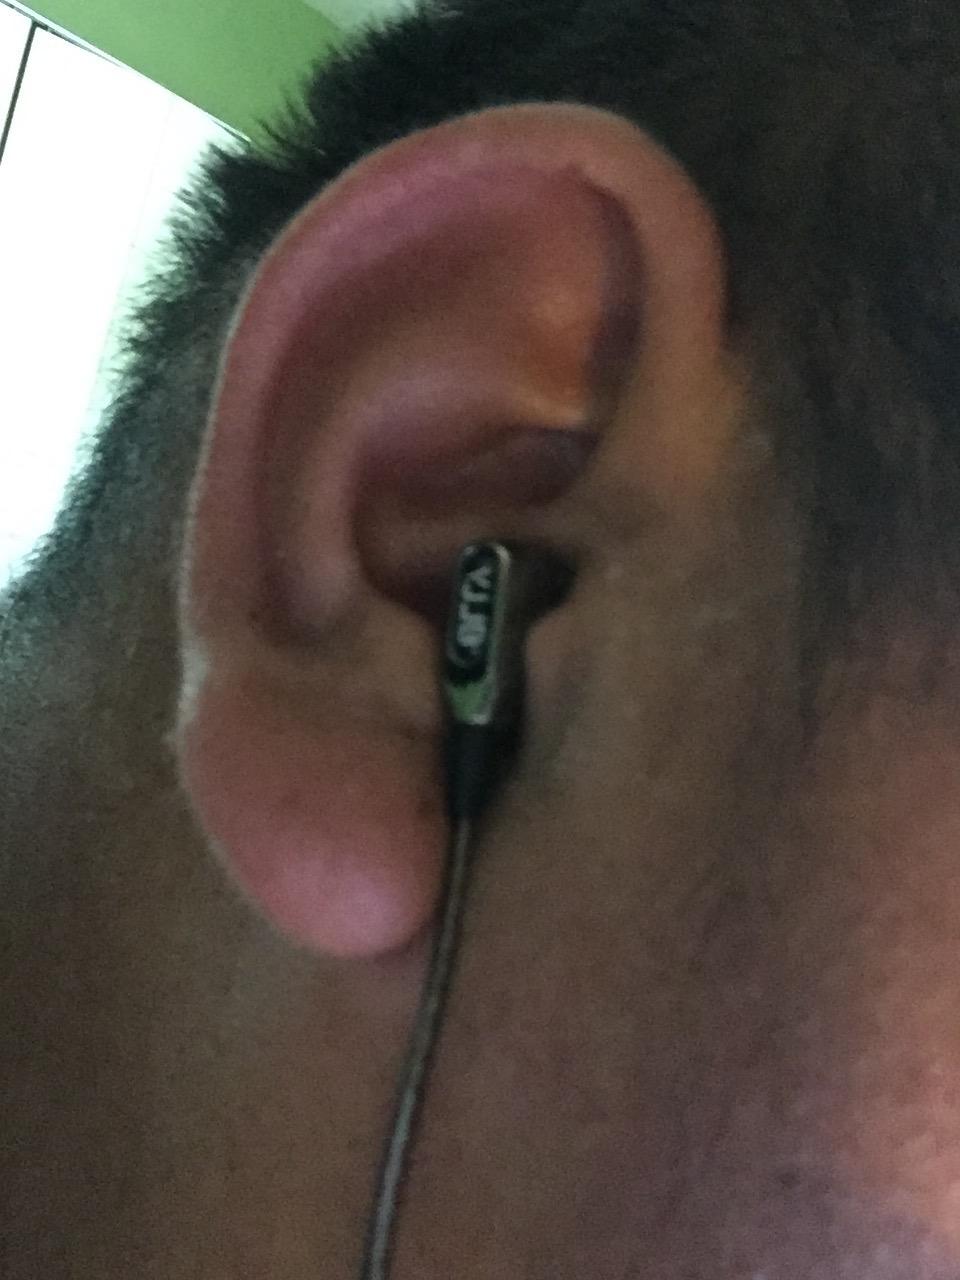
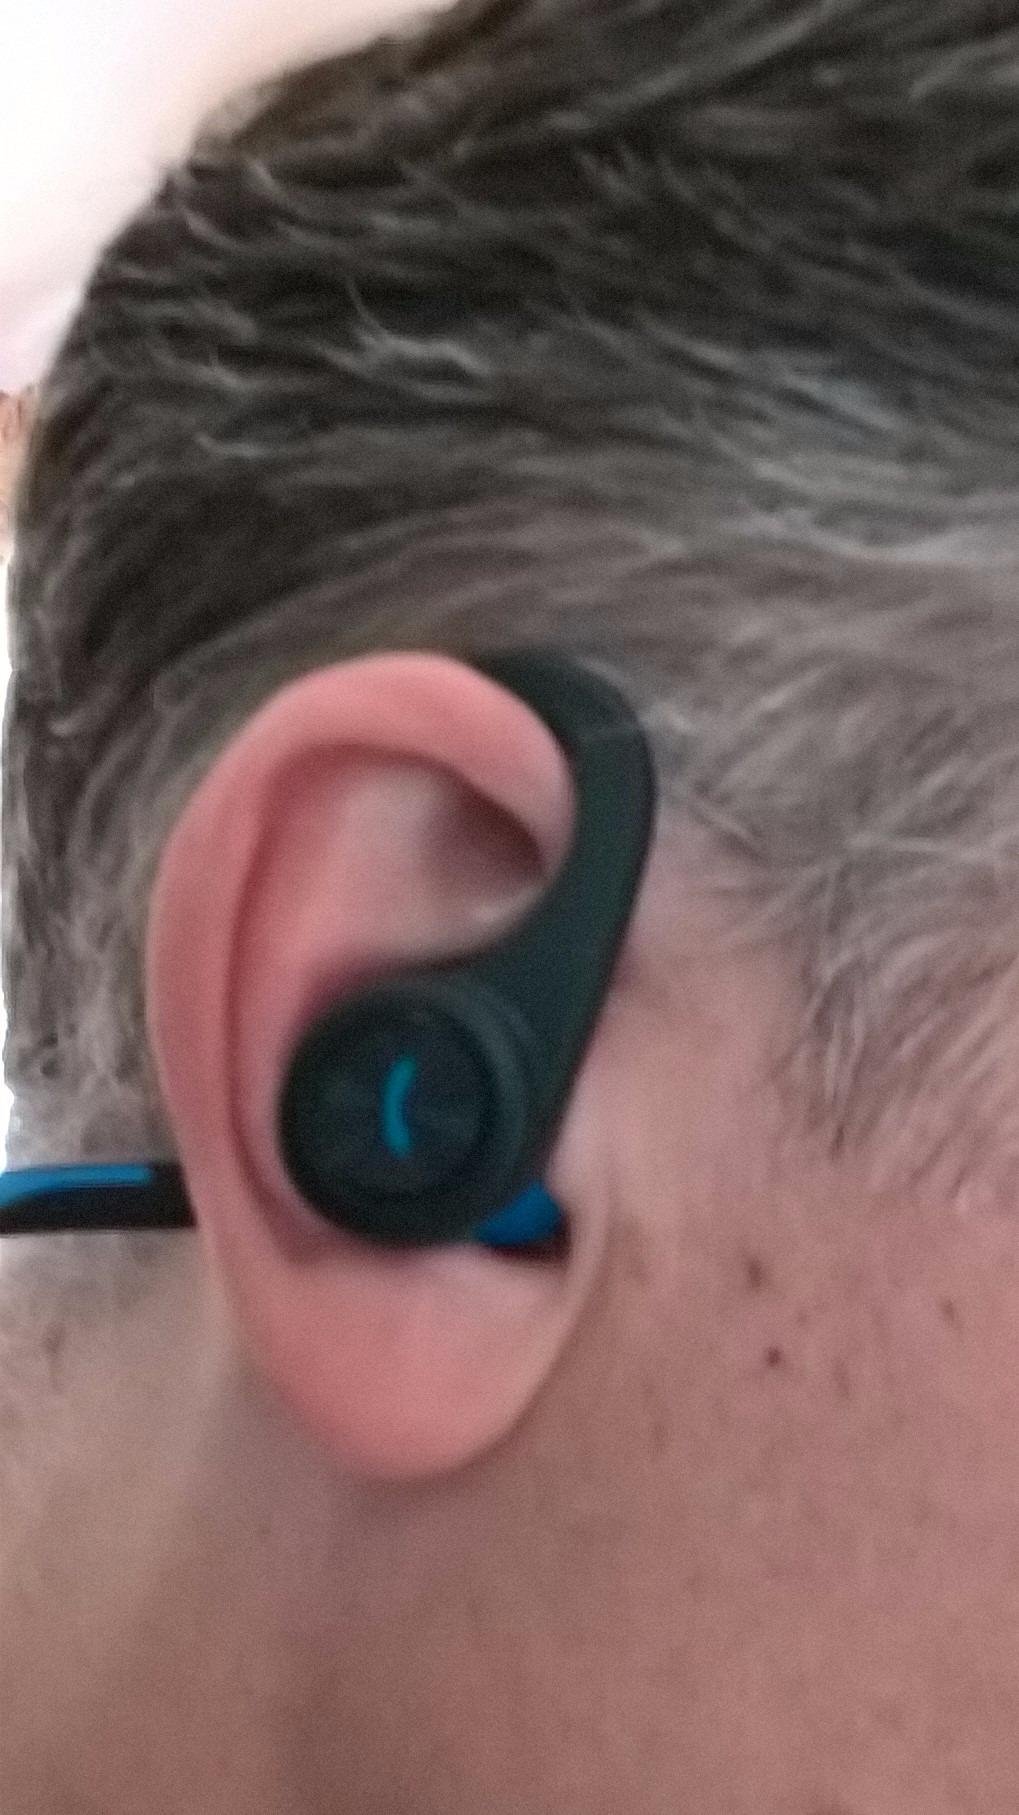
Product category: headphones
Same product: no